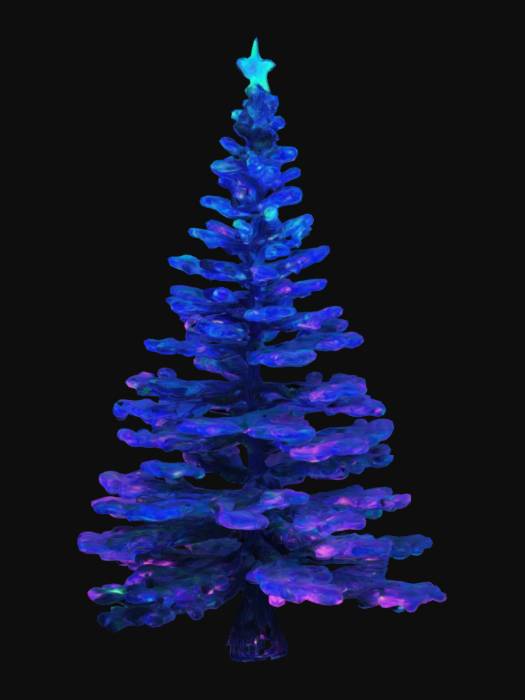
미적 점수 (1~10점): 1